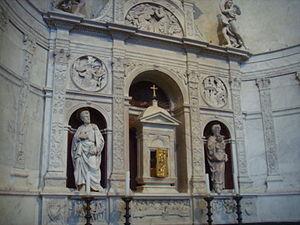
Andrea dal Monte Sansovino ou Andrea Contucci del Monte Sansovino est un sculpteur et architecte Italien de la Renaissance qui a eu pour élève Francesco da Sangallo.